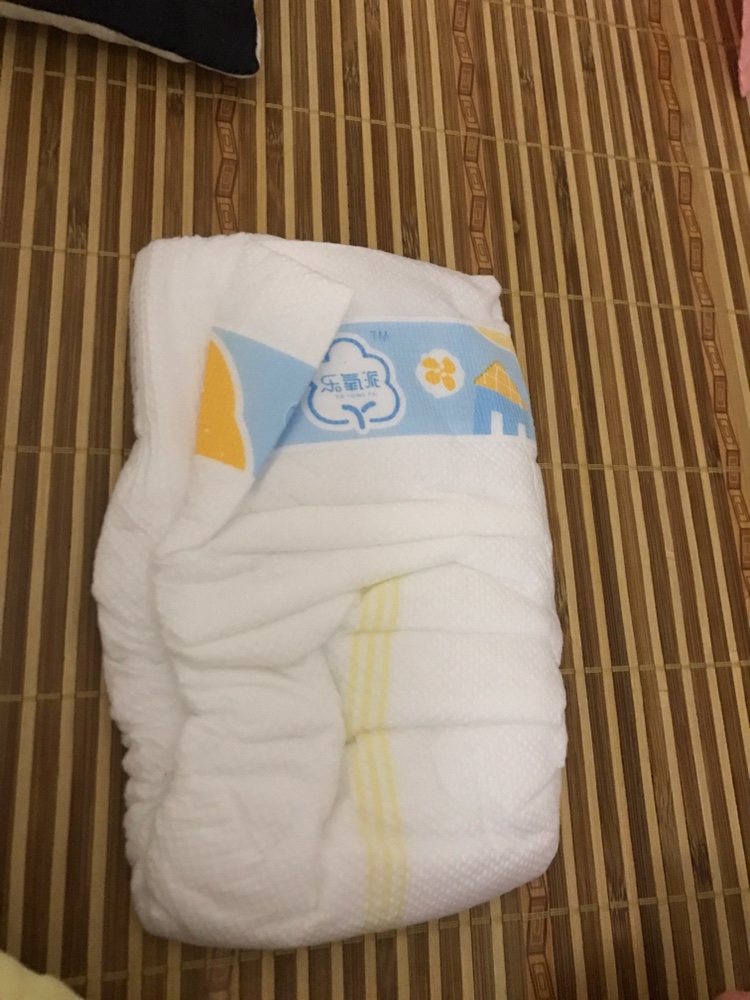
Label: trash